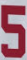
Number: 5